Pujie

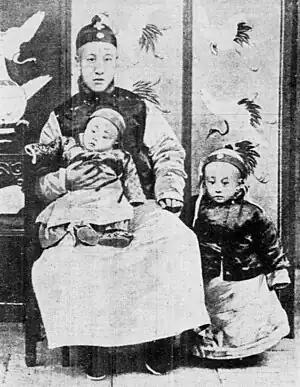
Pujie, held by his father Prince Chun (left), and his older brother, Puyi (right).

Pujie was the second son of Zaifeng (Prince Chun) and his primary consort, Youlan. As a child, he was brought to the Forbidden City in Beijing to be a playmate and classmate to his brother, Puyi. A well-known incident recounted how Puyi threw a tantrum when he saw that the inner lining of one of Pujie's coats was yellow, because yellow was traditionally a colour reserved only for the emperor.